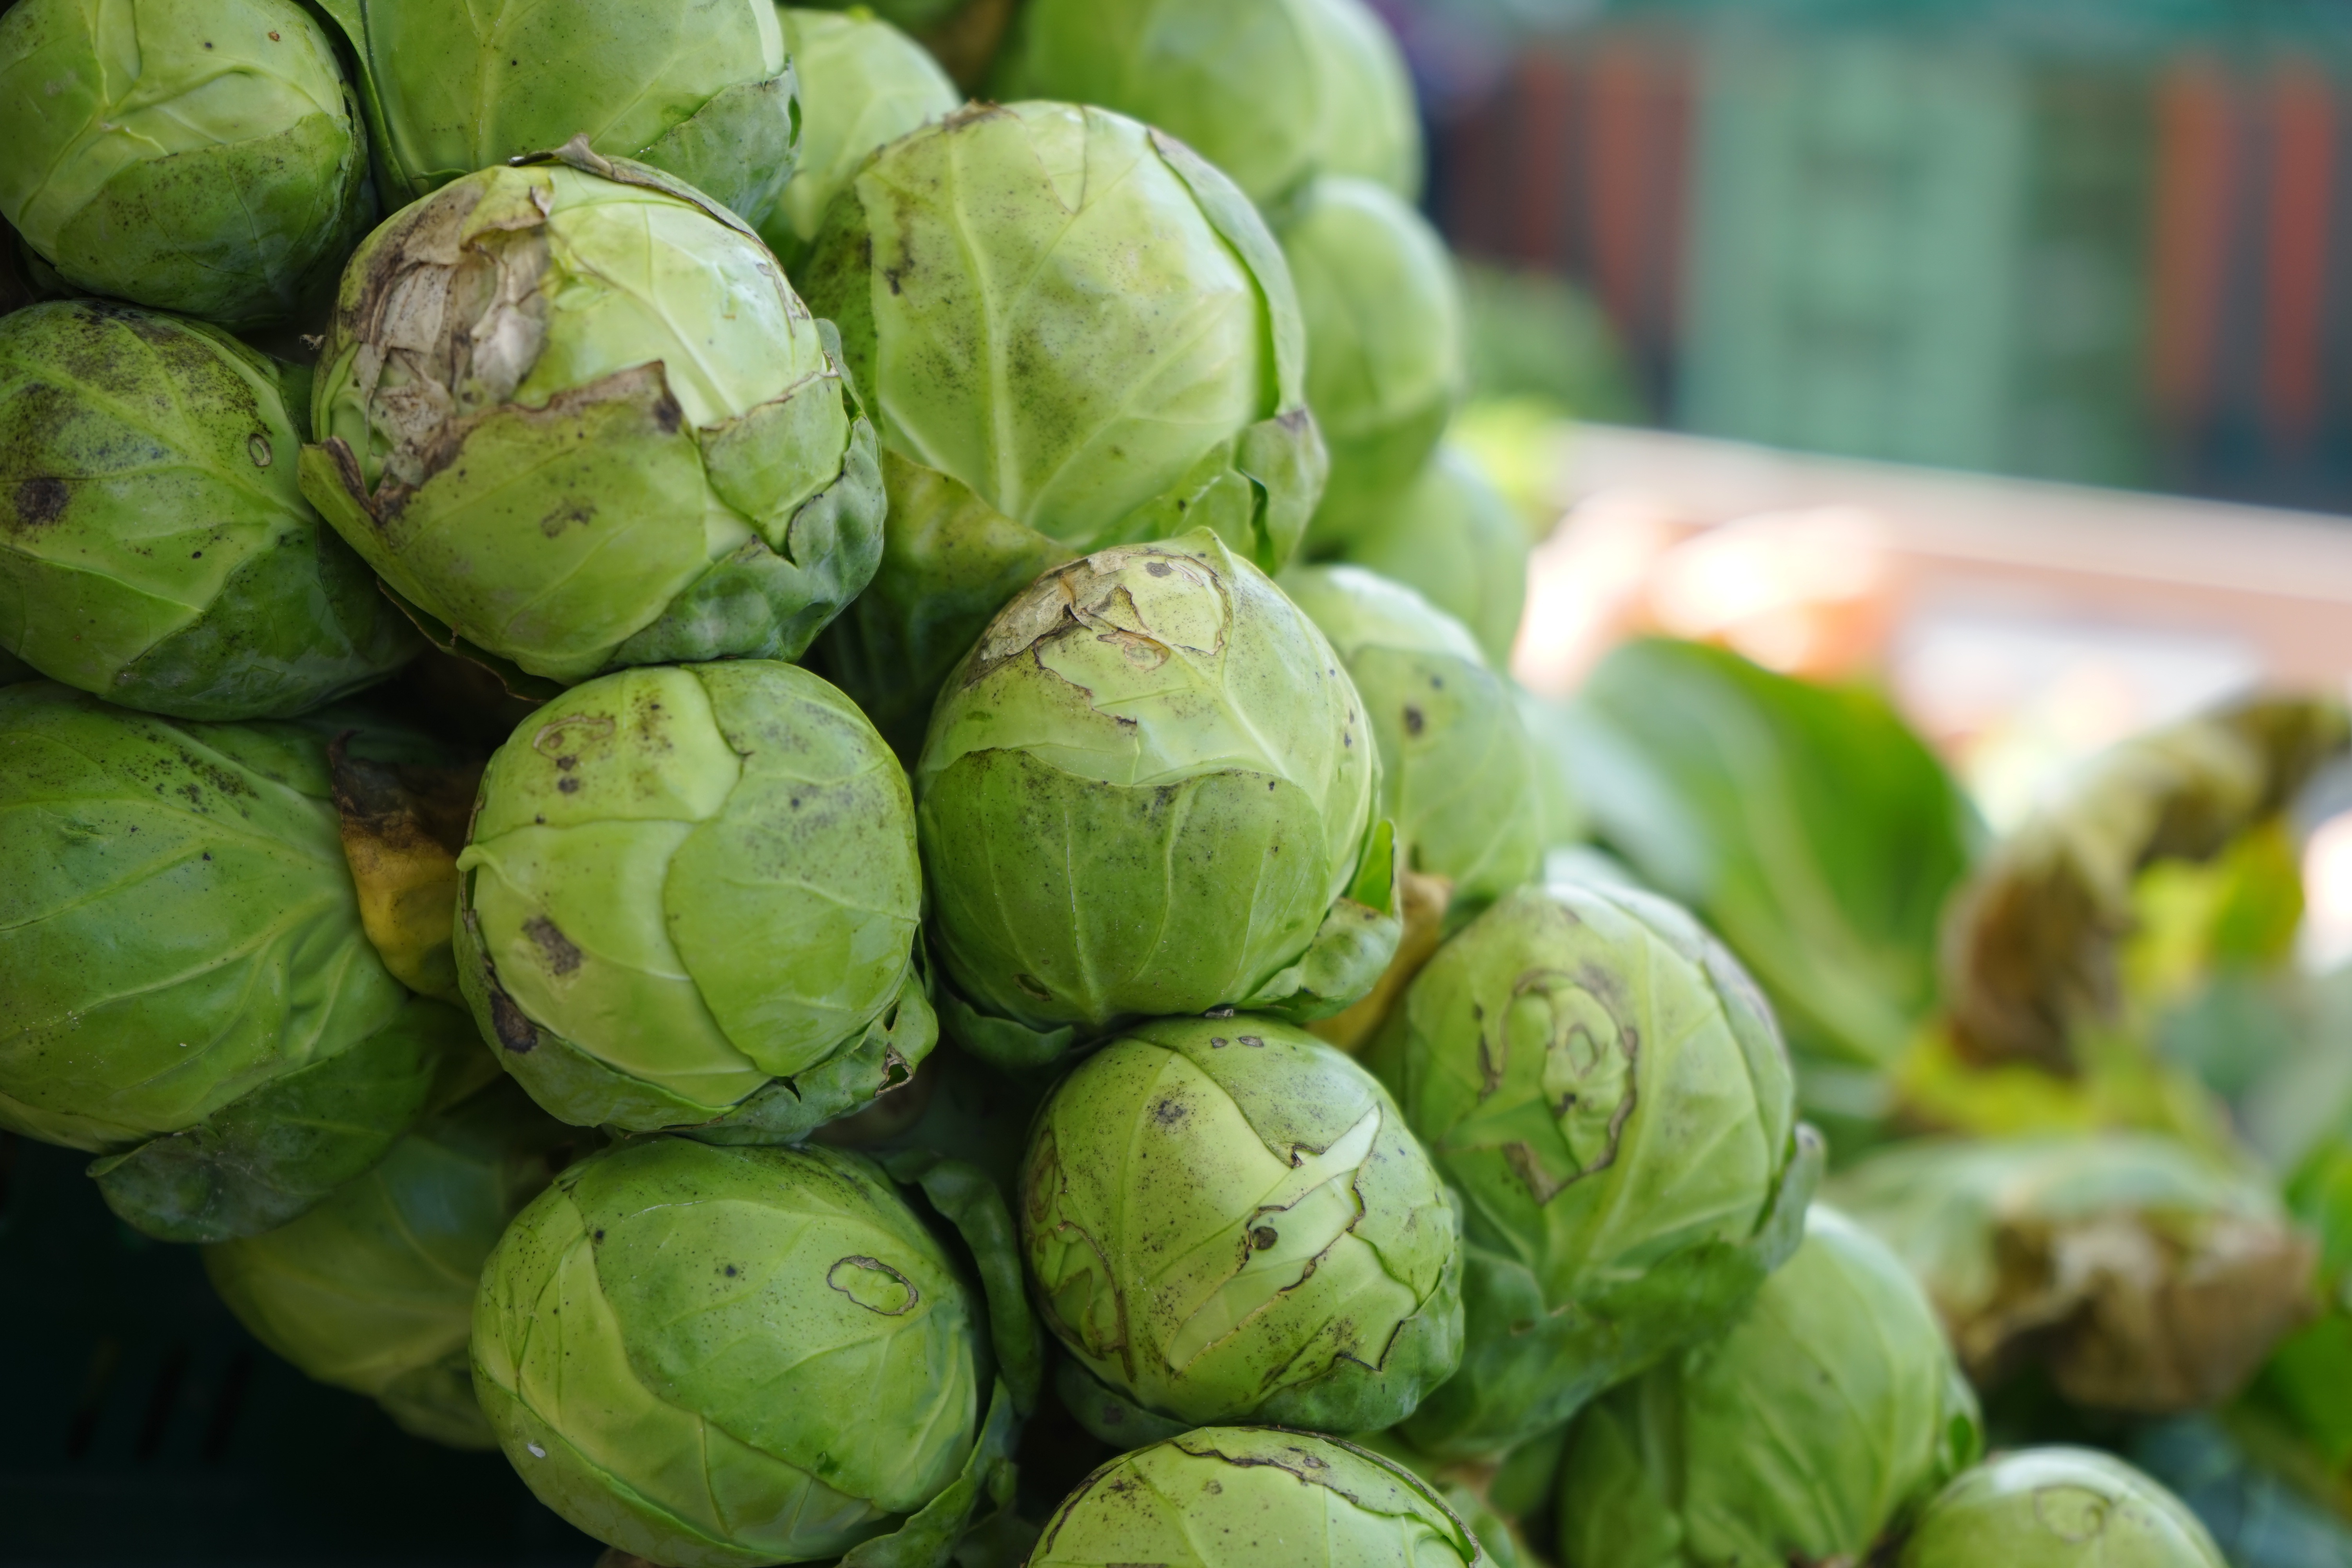
food, green, produce, vegetable, healthy, vegetables, thistle, cabbage, vitamins, cruciferous, florets, brussels sprouts, gemmifera, rosenkoehlchen, brussels sprout, leaf vegetable, cruciferous vegetables, brussels carbon, sprouts cabbage, brassica oleracea var, leaf rose